Old Sarah

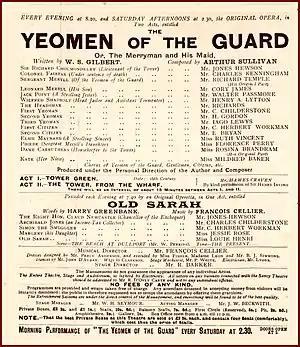
Savoy Theatre programme for the 1897 production

Old Sarah is a one-act comic opera composed by François Cellier with a libretto by Harry Greenbank.